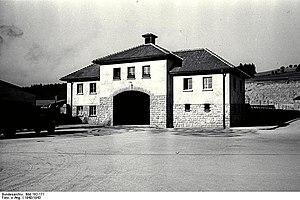
Le camp de concentration de Gusen est un camp de concentration nazi, composé de trois camps différents.
Le camp de Mauthausen était un camp de concentration instauré par le régime nazi du Troisième Reich autour des villages de Mauthausen et de St. Georgen/Gusen en Haute-Autriche à environ 22 km de Linz.